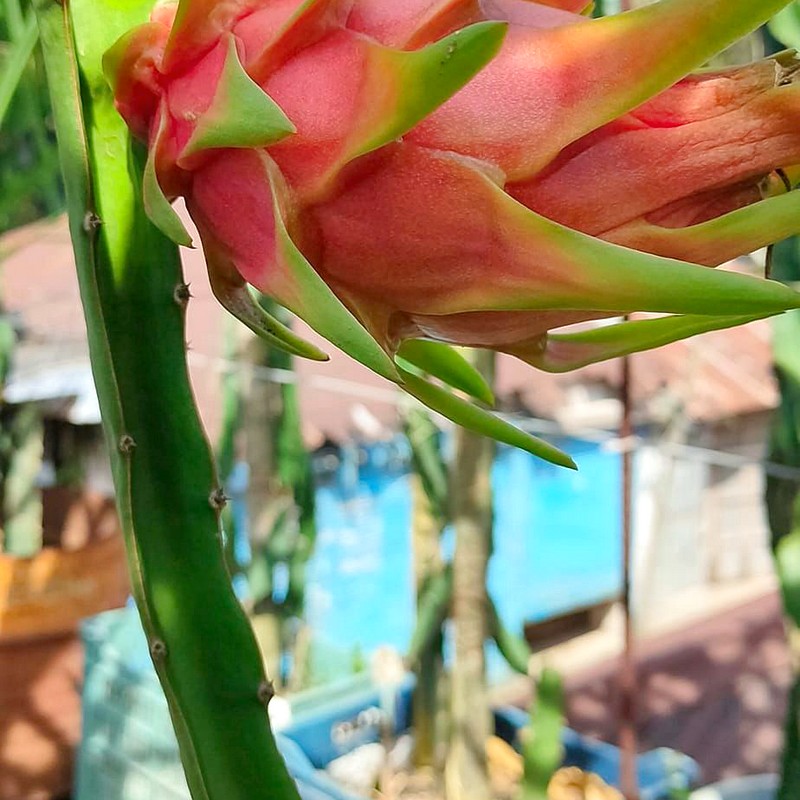
Label: Fresh Dragon Fruit